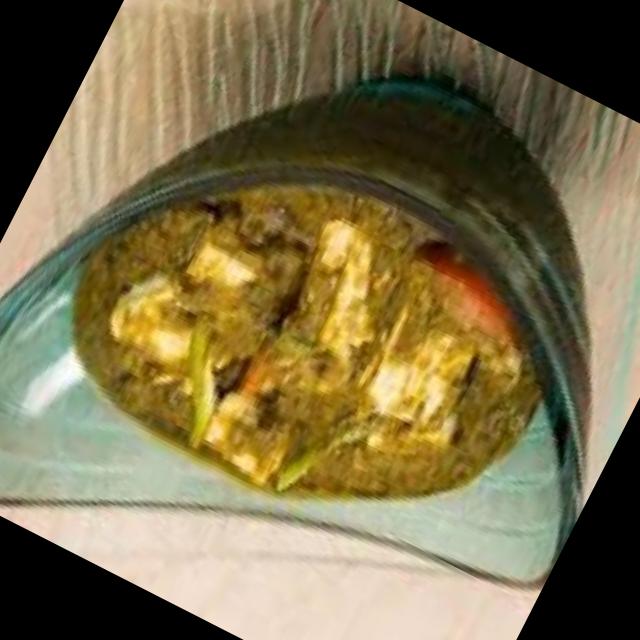
Dish: palak_paneer